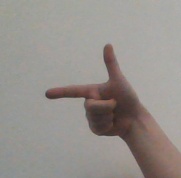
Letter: yaa